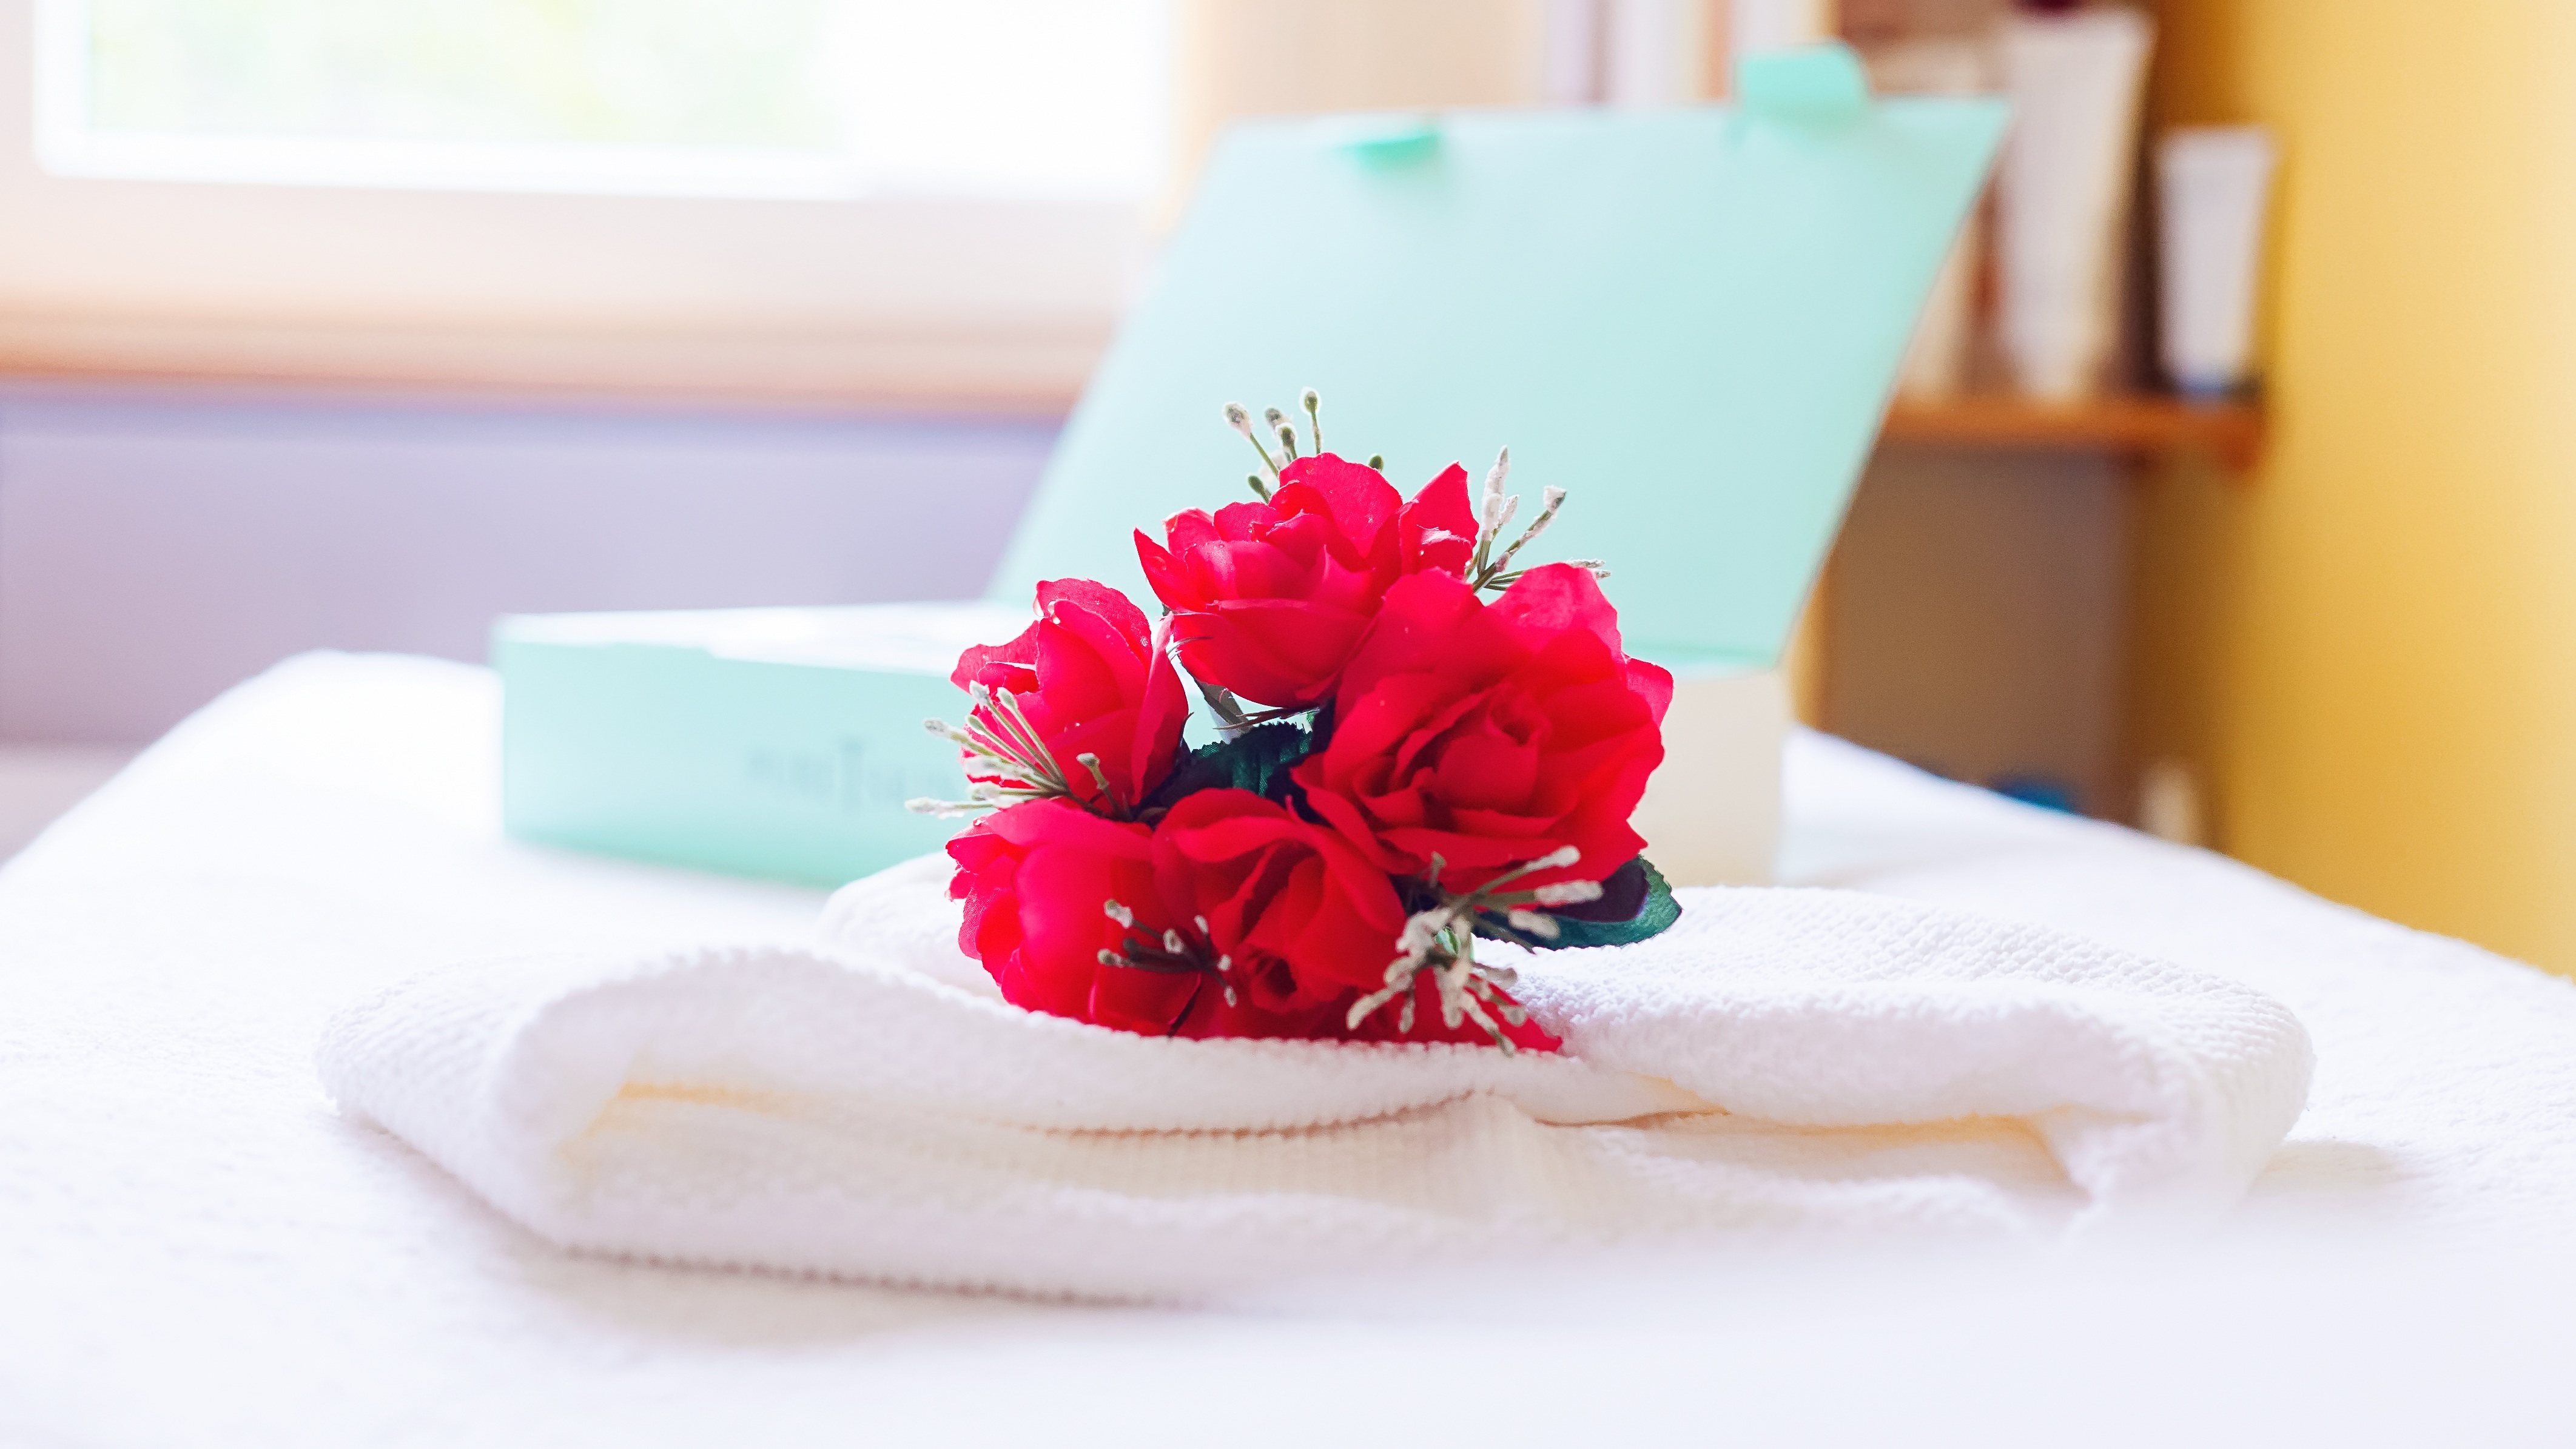
flower, petal, red, pink